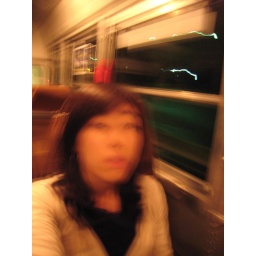
in a bus on the way home